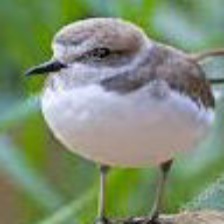
Species: SNOWY PLOVER
Scientific name: CHARADRIUS NIVOSUS